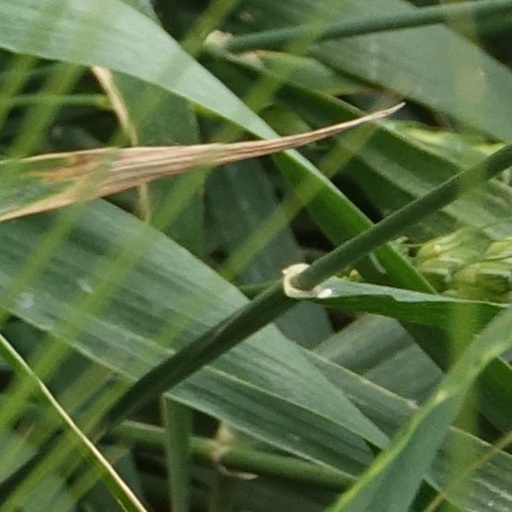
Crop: wheat